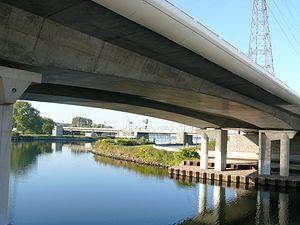
Gonfreville-l'Orcher - Pont de Mayville sur le canal de Tancarville et le pont VIIb
Le canal de Tancarville est un canal français qui relie Le Havre à la Seine à Tancarville et permet une déviation de l’estuaire de la Seine.